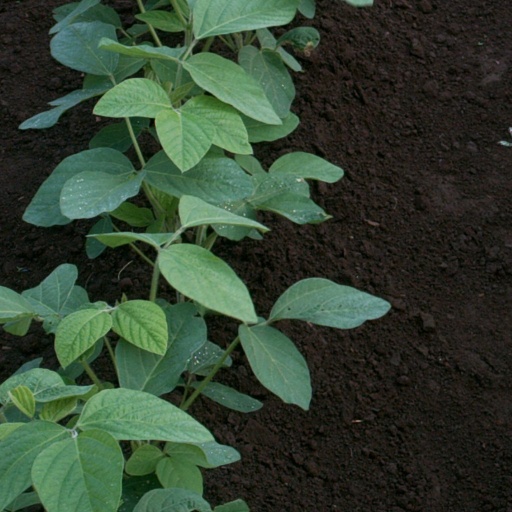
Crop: soybean